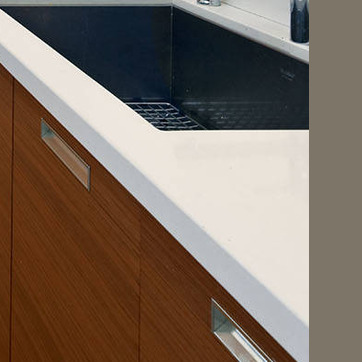
Material: polishedstone